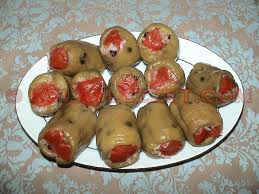
Yemek: biber_dolmasi